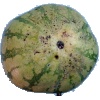
Label: Watermelon 1